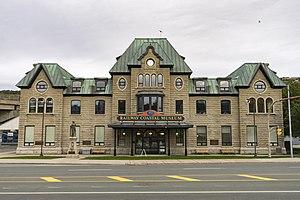
Voici la liste des lieux historiques nationaux du Canada situé à Terre-Neuve-et-Labrador. En mars 2011, on compte 44 lieux historiques nationaux à Terre-Neuve-et-Labrador, dont neuf sont administrés par Parcs Canada. De ce nombre, il faut rajouté aussi deux sites qui ont perdu leur désignations.
La Railway Coastal Museum est un musée ferroviaire à Saint-Jean de Terre-Neuve. L’ancienne gare ferroviaire est érigée par le chemin de fer Newfoundland Railway, construite de 1901 à 1903. Elle ouvre au service ferroviaire en 1903.